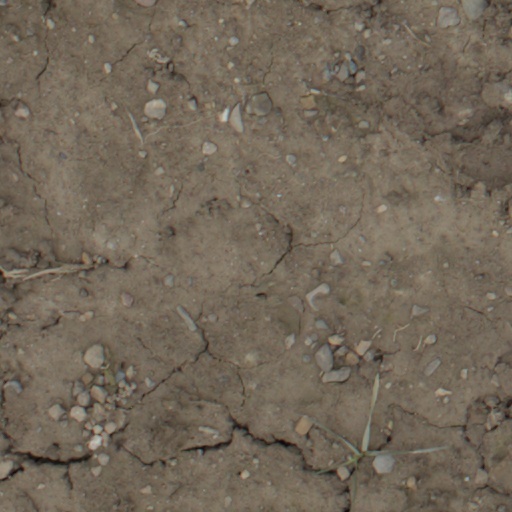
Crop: wheat